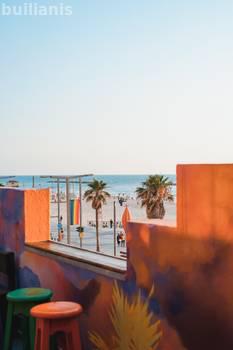
Label: Watermark